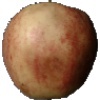
Label: red_apple